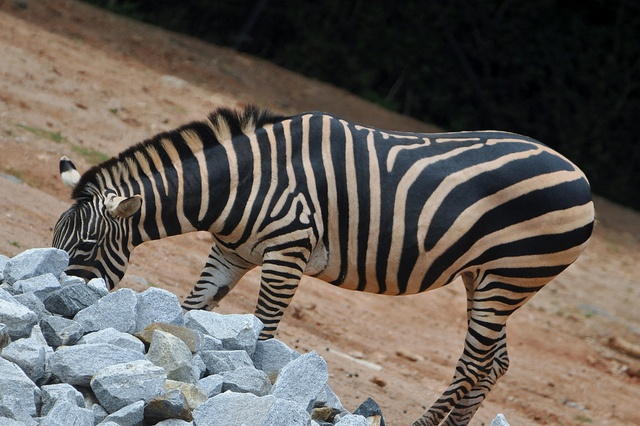
A zebra hiding his nose behind a pile of quarry rocks.
A zebra grazing in sandy field next to a pile of rocks.
a close up of a zebra near a pile of rocks
A zebra is standing alone beside a pile of rocks.
A zebra sniffs in a pile of rocks.